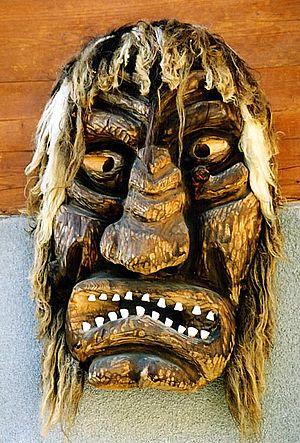
Le Lötschental est la plus grande vallée latérale du versant nord du canton du Valais en Suisse. Elle longe sur 27 kilomètres les sommets de la frontière entre le Valais et le canton de Berne. Le principal village est Kippel avec 500 habitants. Les autres villages sont Ferden, Wiler et Blatten.
Le canton du Valais est un canton bilingue situé au sud de la Suisse, dont le chef-lieu est Sion.